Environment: real
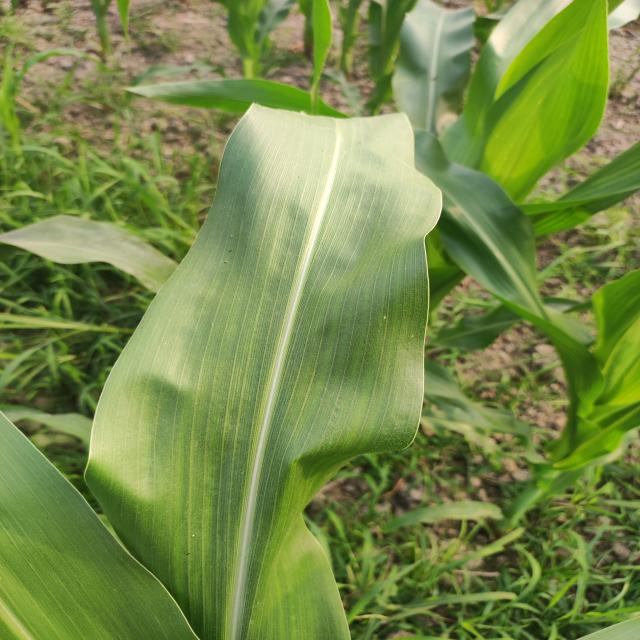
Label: healthy